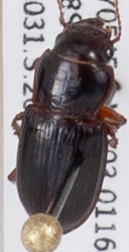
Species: Cratacanthus dubius
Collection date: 2019-09-18
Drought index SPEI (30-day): -0.26
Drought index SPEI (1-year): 0.454
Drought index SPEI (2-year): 0.8